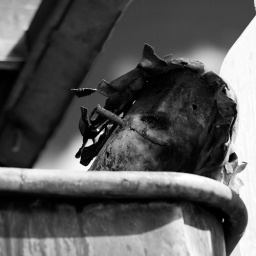
Man in the bath in the clock